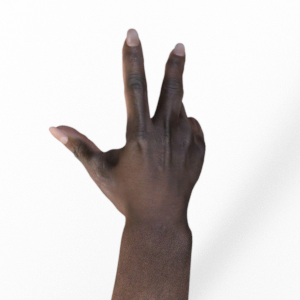
Label: scissors